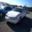
Label: automobile